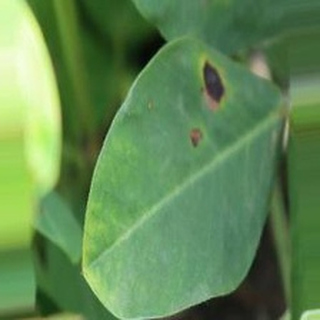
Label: groundnut_late_leaf_spot